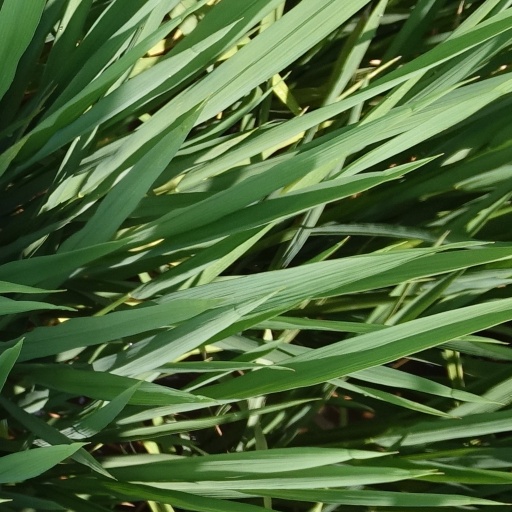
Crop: rice